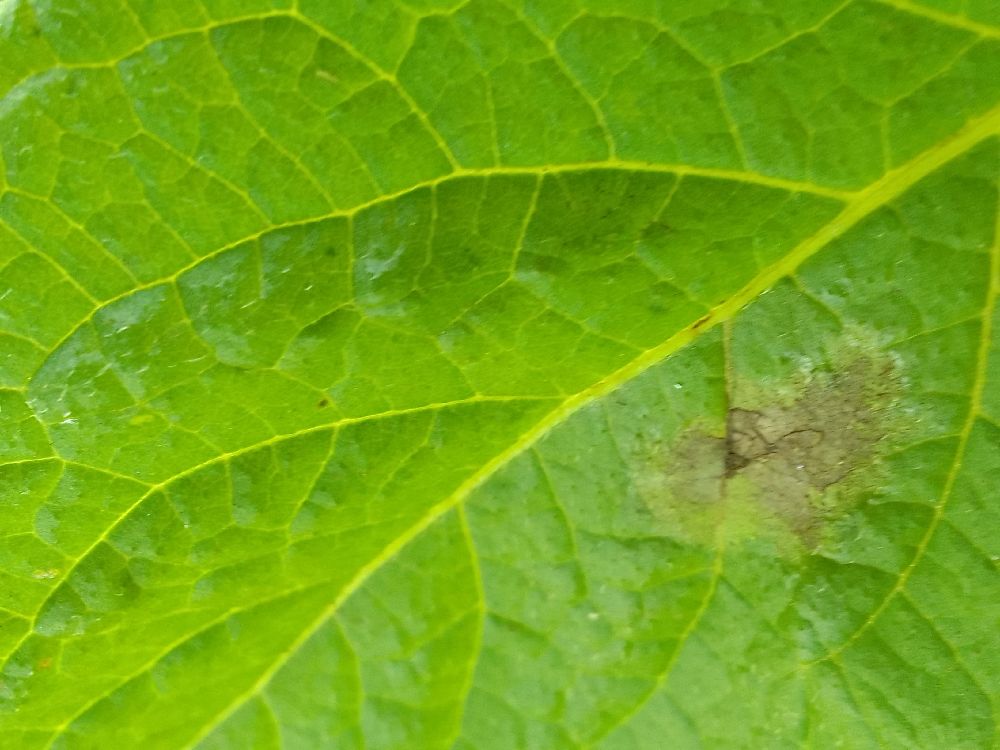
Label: Late blight